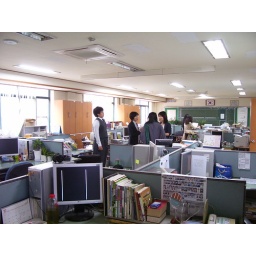
This in the office I share with serval other teachers.  My desk is the first one on the left.